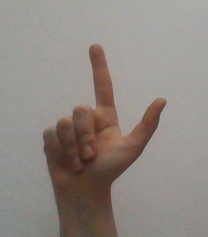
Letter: laam